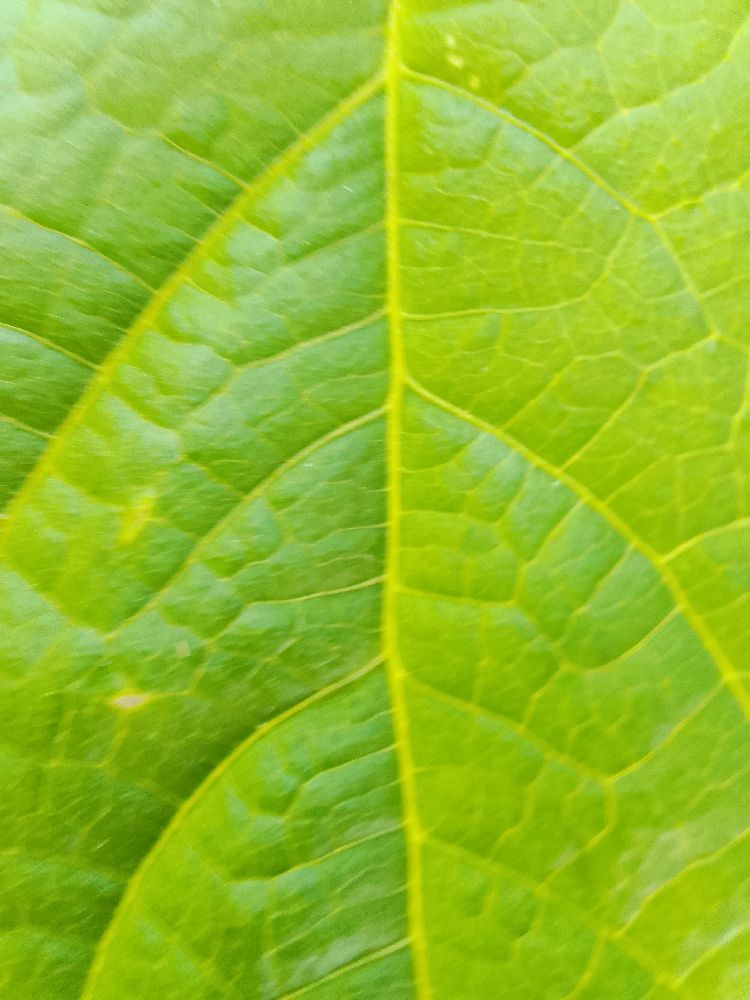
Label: healthy